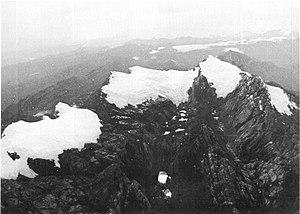
Le recul des glaciers depuis 1850, ou plutôt le « recul du front des glaciers », est mondial et rapide ; il affecte l'accès à l'eau douce pour l'irrigation et pour l'utilisation domestique, les loisirs de montagne, les animaux et les plantes qui dépendent de la fonte des glaciers, et à plus long terme, le niveau des océans. Les montagnes à mi-latitude telles que l'Himalaya, les Alpes, les montagnes Rocheuses, la chaîne des Cascades et les Andes méridionales, aussi bien que les sommets tropicaux isolés tels que le Kilimandjaro en Afrique, montrent des pertes glaciaires proportionnées qui sont parmi les plus grandes.
Le glacier Carstensz est un glacier qui s'étend à l'est du Puncak Jaya, en Indonésie.
Le Nga Pulu ou Ngga Pulu est une montagne située sur l'île de Nouvelle-Guinée, en Indonésie. Elle se situe à proximité du Puncak Jaya et son sommet est, après celui-ci, le second plus haut de Nouvelle-Guinée occidentale. Le glacier Meren se trouve à son sommet. Elle a été gravie pour la première fois en 1936 par une expédition menée par Anton Colijn, qui pense qu'il s'agit du plus haut sommet des Indes orientales néerlandaises, et lui donne une altitude de 5 030 m. L'expédition australienne de 1971-1973 obtint elle une altitude à environ 4 862 m. Mais la comparaison avec plusieurs mesures de mêmes points montrent une erreur systématique d'environ 125 m des mesures de 1936, qui peut être attribuée à leur dépendance de mesures barométriques. La différence de mesure de l'altitude du Nga Pulu est sensiblement plus grande, ce qui indique la possibilité que ce sommet se soit abaissé d'environ 45 m entre 1936 et 1973 du fait de la fonte de sa calotte sommitale. À environ 4 907 m d'altitude il aurait dépassé les altitudes actuelles du Sumantri et du Puncak Jaya.
La vallée de Meren, en anglais Meren Valley, en indonésien Lembah Danau, littéralement « vallée des Lacs » en français, est une petite vallée située en Indonésie, sur l'île de Nouvelle-Guinée, dans les monts Maoke et au pied du Puncak Jaya. Ancienne vallée glaciaire, sa partie supérieure est encore occupée par le glacier Meren qui l'alimente en eau. Son fond est parsemé de petits lacs et son extrémité aval est obstruée par la mine de Grasberg.
Le Puncak Jaya ou pyramide Carstensz est une montagne d'Indonésie située sur l'île de Nouvelle-Guinée, dans la province de Papouasie. Ses 4 884 mètres d'altitude font de cette montagne le point culminant de l'Indonésie et de l'Océanie, ce qui l'inscrit dans la catégorie des sept sommets, et place la Nouvelle-Guinée en première position dans le classement des îles par altitude. Découverte par le Néerlandais Jan Carstenszoon en 1623, la montagne n'est approchée qu'au début du XXᵉ siècle et n'est gravie qu'en 1962 en raison de sa relative inaccessibilité. La présence du Puncak Jaya dans la liste des sept sommets attire cependant de nombreux alpinistes désireux de gravir les points culminants des sept continents. Le Puncak Jaya et les sommets voisins sont un des rares endroits à présenter des glaciers sous des latitudes équatoriales. Ces quelques glaciers, dont le glacier Carstensz, qui s'étend sur la face orientale du Puncak Jaya, sont les restes d'une calotte glaciaire beaucoup plus importante, qui a commencé à régresser à la fin de la dernière période glaciaire, il y a 12 000 ans.
Le col New Zealand, en anglais New Zealand Pass, est un col de montagne situé en Indonésie, dans la province de Papouasie. Permettant de gagner la vallée de Meren depuis le nord, il est une des étapes du trek qu'empruntent les alpinistes désirant gravir le Puncak Jaya, le point culminant de l'Indonésie et de l'Océanie.